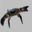
Label: cra